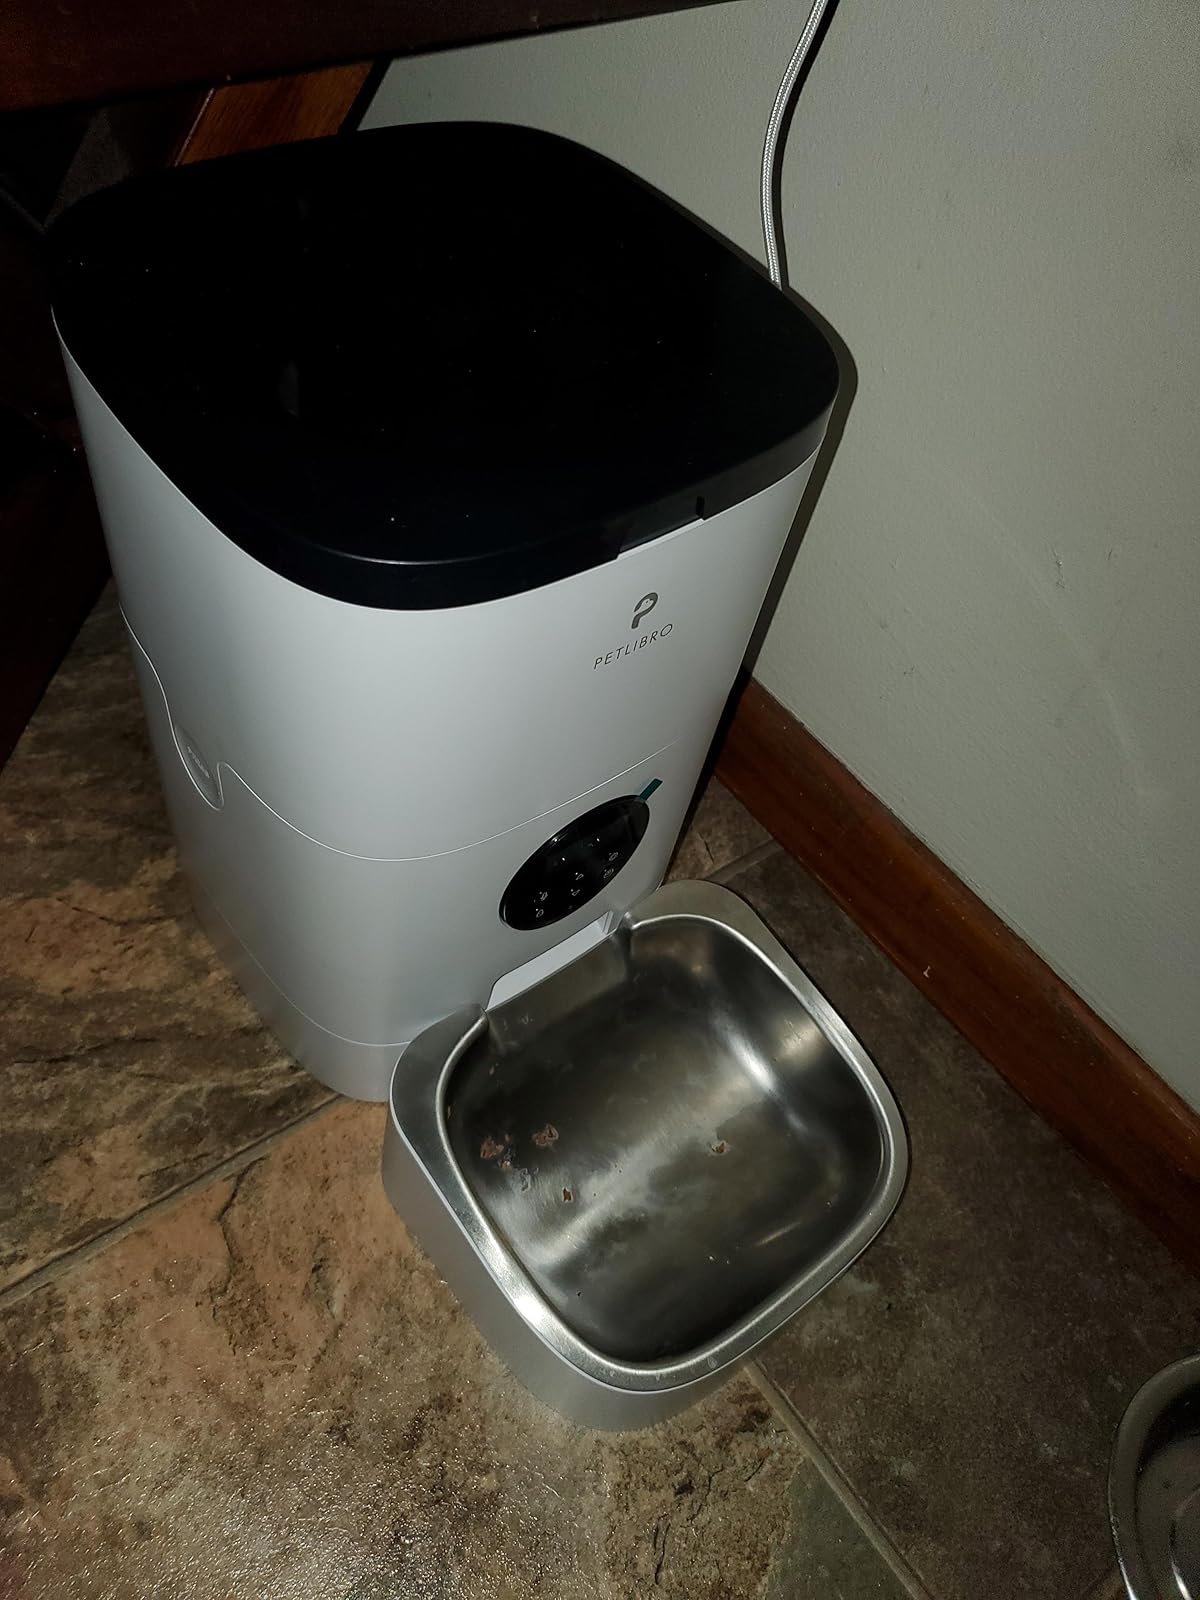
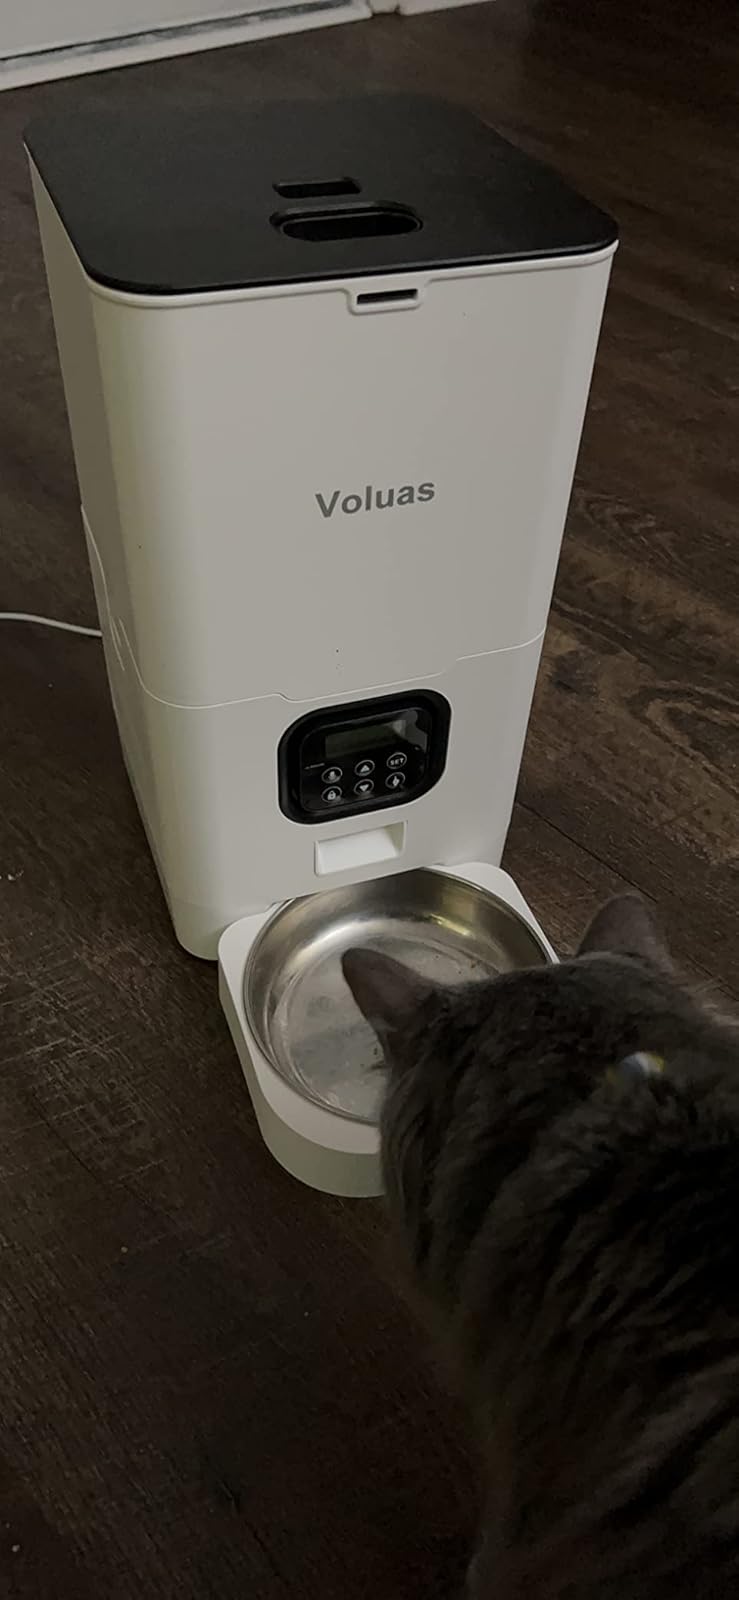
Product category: items_feeder
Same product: no